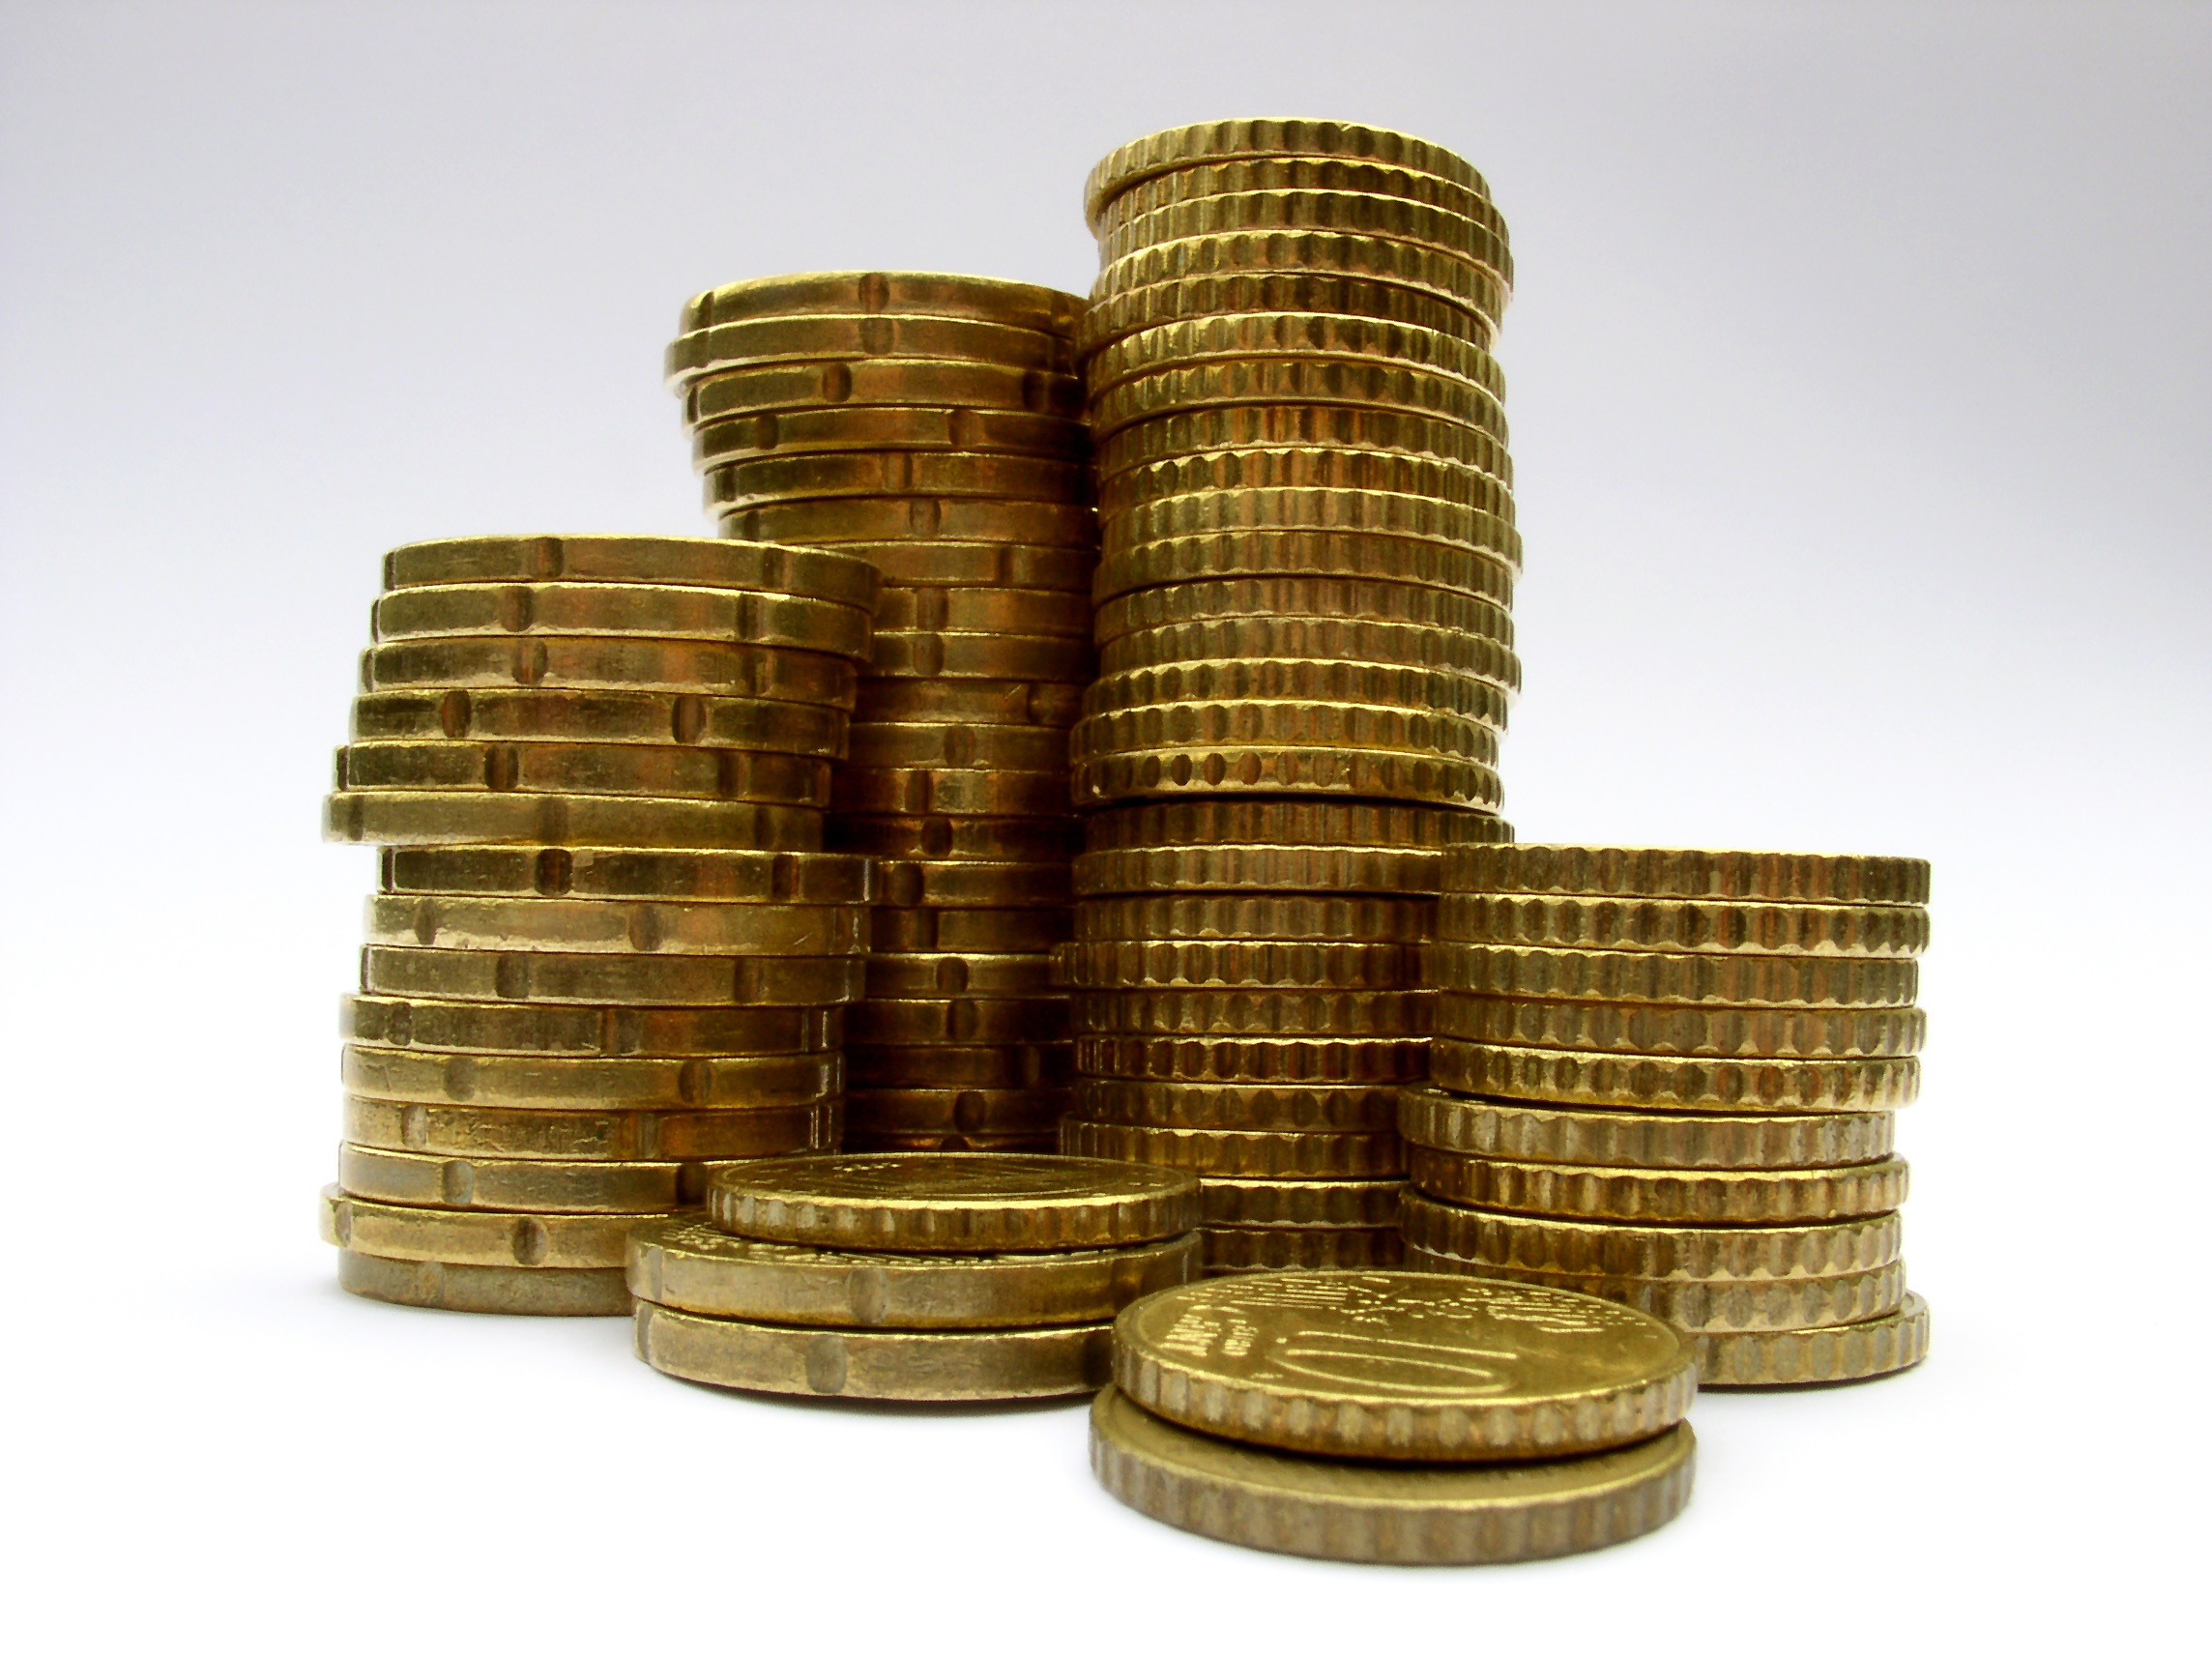
metal, money, cash, currency, euro, coin, coins, cent, loose change, specie